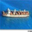
Label: ship